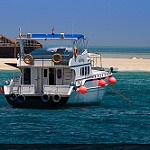
Label: sea